List of Marquette University alumni

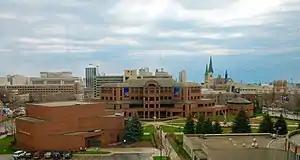
Marquette University alumni include graduates, non-graduate former students, and current students.

The list of Marquette University alumni includes graduates, non-graduate former students, and current students of Marquette University (MU) and Marquette University Law School (MULS), both located in Milwaukee, Wisconsin.